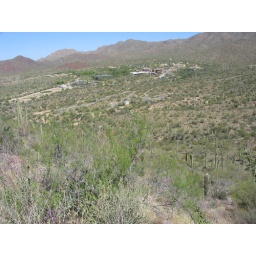
see that little hut and white car waaaaaaaay in the distance...that's where i parked.